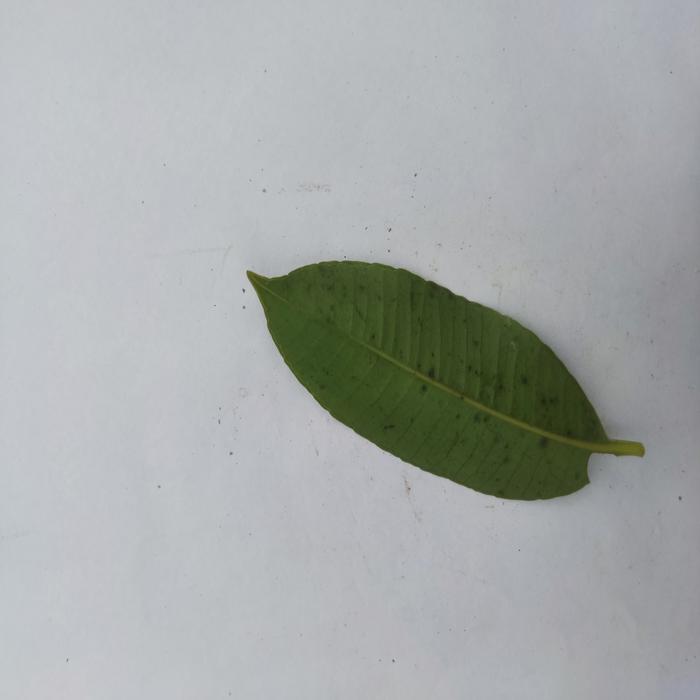
Crop: Hog Plum
Leaf condition: Heathy_Leaf